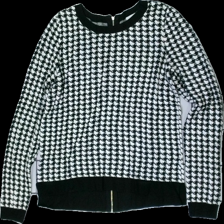
View: front
Type: Sweater
Category: Ladies
Brand: H&M
Colors: Black, White
Material: 51% viscose, 49% nylon
Pattern: Geometric print
Cut: Regular, C-collar
Size: M
Season: All
Price range: 50-100
Recommended usage: Reuse